Marie Louise of Hesse-Kassel

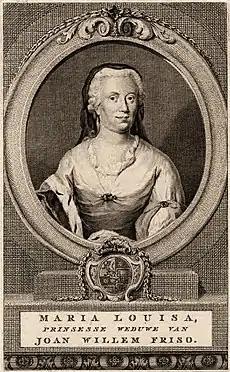
Anonymous Netherlands, "Portrait of Maria Louisa, Princess of Orange", mid 1700s, engraving

After her husband died, Marie Louise found herself a 23-year-old widow residing in a foreign country. She became inherently pessimistic and agonized over the affairs of her children. This pessimistic trait passed onto her daughter Amalia as well, causing her to be melancholy and withdrawn her whole life. Her son William inherited her heavy Germanic looks, rather than "the finely etched ascetic looks which his father had shared with William III". William was sickly as a child, and was rigidly disciplined and educated by Marie Louise with great care in the city of Leeuwarden.